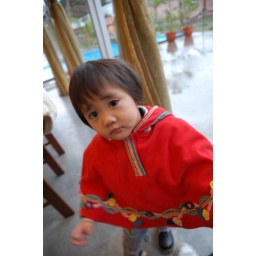
A cute girl I met in the cafe shop